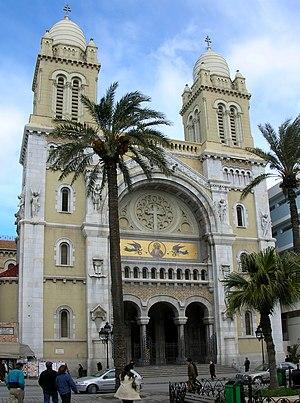
Cathédrale Saint-Vincent-de-Paul, Tunis, Tunisie
La religion en Tunisie se caractérise par la prédominance de l'islam qui est la religion principale et officielle de la Tunisie. En matière de religion, il n'existe pas de recensement ou enquête à jour ou couvrant tout le territoire national. On estime toutefois que la majorité des Tunisiens se considèrent comme musulmans. Le judaïsme, le christianisme, le bahaïsme, l'agnosticisme et l'athéisme y sont donc vraisemblablement minoritaires.